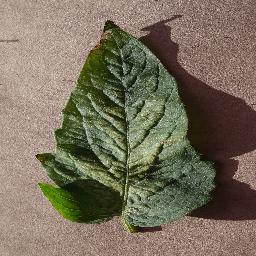
Label: Tomato___Spider_mites Two-spotted_spider_mite